Auricular style

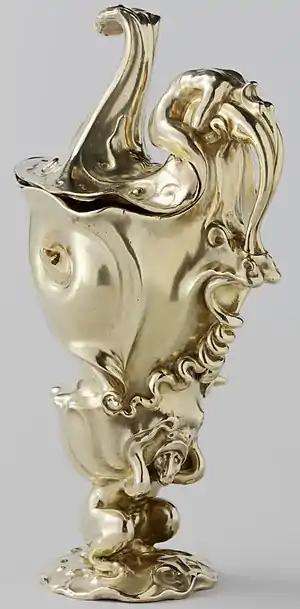
The Adam van Vianen Memorial ewer for his brother, 1614, which appears in several paintings.

The auricular style or lobate style (Dutch: "kwabstijl", German: "Ohrmuschelstil") is a style of ornamental decoration, mainly found in Northern Europe in the first half of the 17th century, bridging Northern Mannerism and the Baroque. The style was especially important and effective in silversmithing, but was also used in minor architectural ornamentation such as door and window reveals, picture frames, and a wide variety of the decorative arts. It uses softly flowing abstract shapes in relief, sometimes asymmetrical, whose resemblance to the side view of the human ear gives it its name, or at least its "undulating, slithery and boneless forms occasionally carry a suggestion of the inside of an ear or a conch shell". It is often associated with stylized marine animal forms, or ambiguous masks and shapes that might be such, which seem to emerge from the rippling, fluid background, as if the silver remained in its molten state.